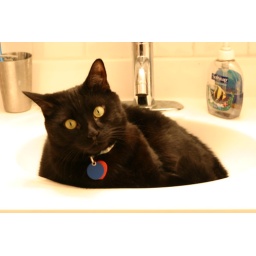
Mole Negro in the bathroom sink - 1